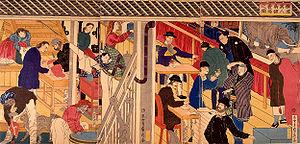
Utagawa Sadahide, aussi connu sous les noms Hashimoto, Gountei Sadahide et Gyokuransai Sadahide, est un artiste graveur japonais né en 1807 et mort en 1873.
Les relations entre la France et le Japon au XIXᵉ siècle coïncident avec l'ouverture du Japon au monde occidental, après deux siècles d'isolement sous la politique du sakoku et la politique expansionniste de la France en Asie. Cet article présente le développement historique des relations entre deux nations souveraines situées aux antipodes l'une de l'autre et qui ne connaissent quasi rien l'une de l'autre. La mise en place des différentes strates sociales dont est constitué le tissu relationnel entre ces deux nations s'organise selon le processus suivant : le religieux d'abord, puis l'économique suivi du militaire et enfin le culturel.
La fin du shogunat Tokugawa ou Bakumatsu est la période de 1853 à 1868 durant laquelle le Japon mit fin à sa politique isolationniste, le sakoku, et modernisa le système féodal du shogunat pour donner naissance au gouvernement Meiji. Cette période marque ainsi la fin de l'époque d'Edo et précède l'ère Meiji. Les principales factions idéologiques et politiques en présence étaient d'une part, les tenants pro-impérialistes Ishin Shishi, et d'autre part les forces shogunales. Si ces deux groupes étaient les plus puissants, de nombreuses autres factions tentèrent de profiter du chaos de cette époque pour s'emparer du pouvoir.